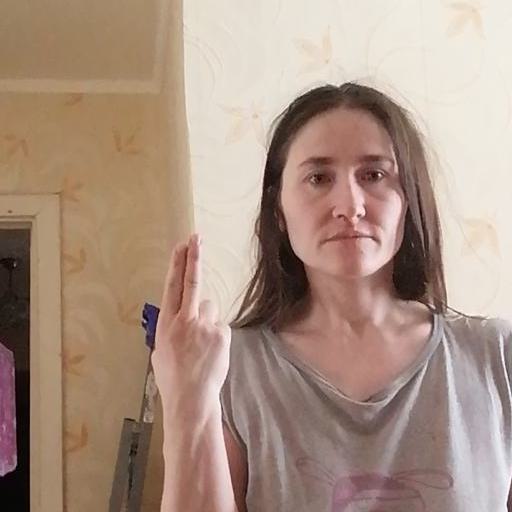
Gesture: two_up_inverted